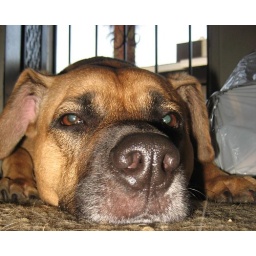
My dog Sophie laying by the door and acting pathetic.